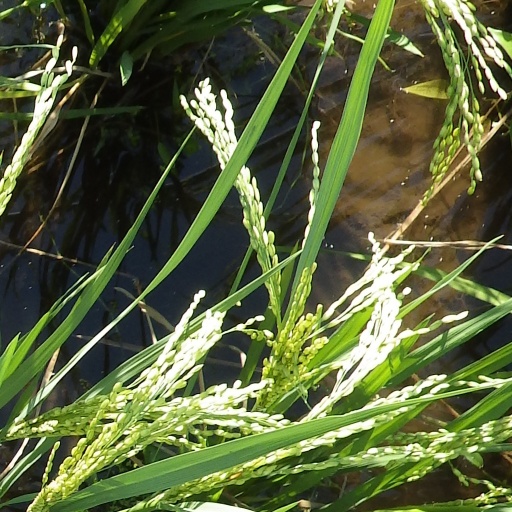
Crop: rice